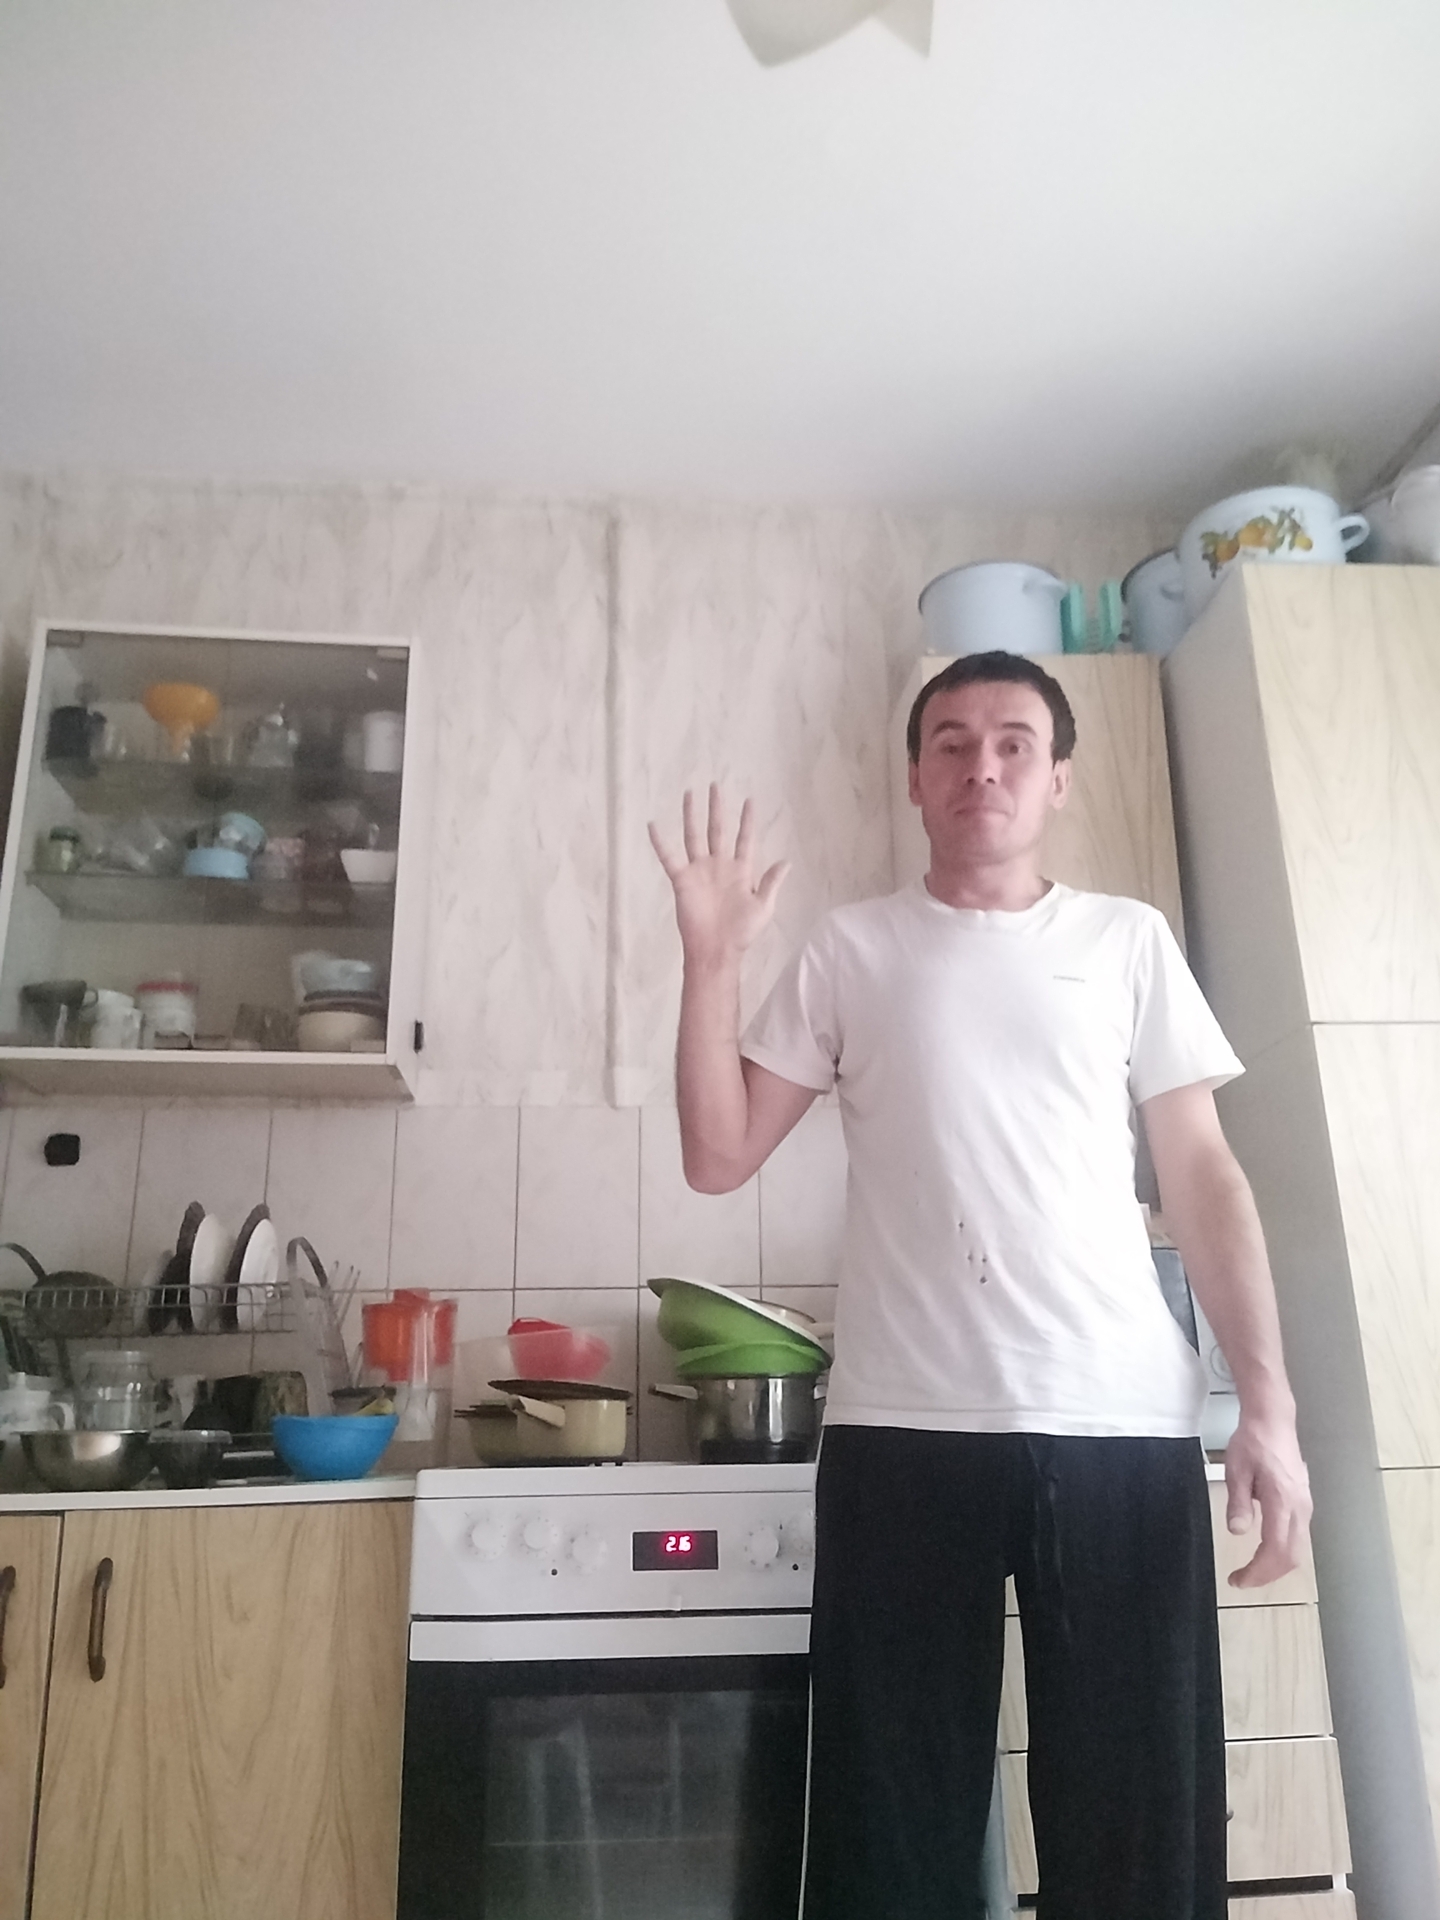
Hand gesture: palm